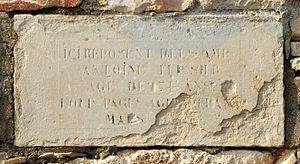
France - Gard - Calvisson - Roc de Gachone
Le roc de Gachone est une colline culminant à 167 m d'altitude à Calvisson, dans le département français du Gard en région Occitanie.